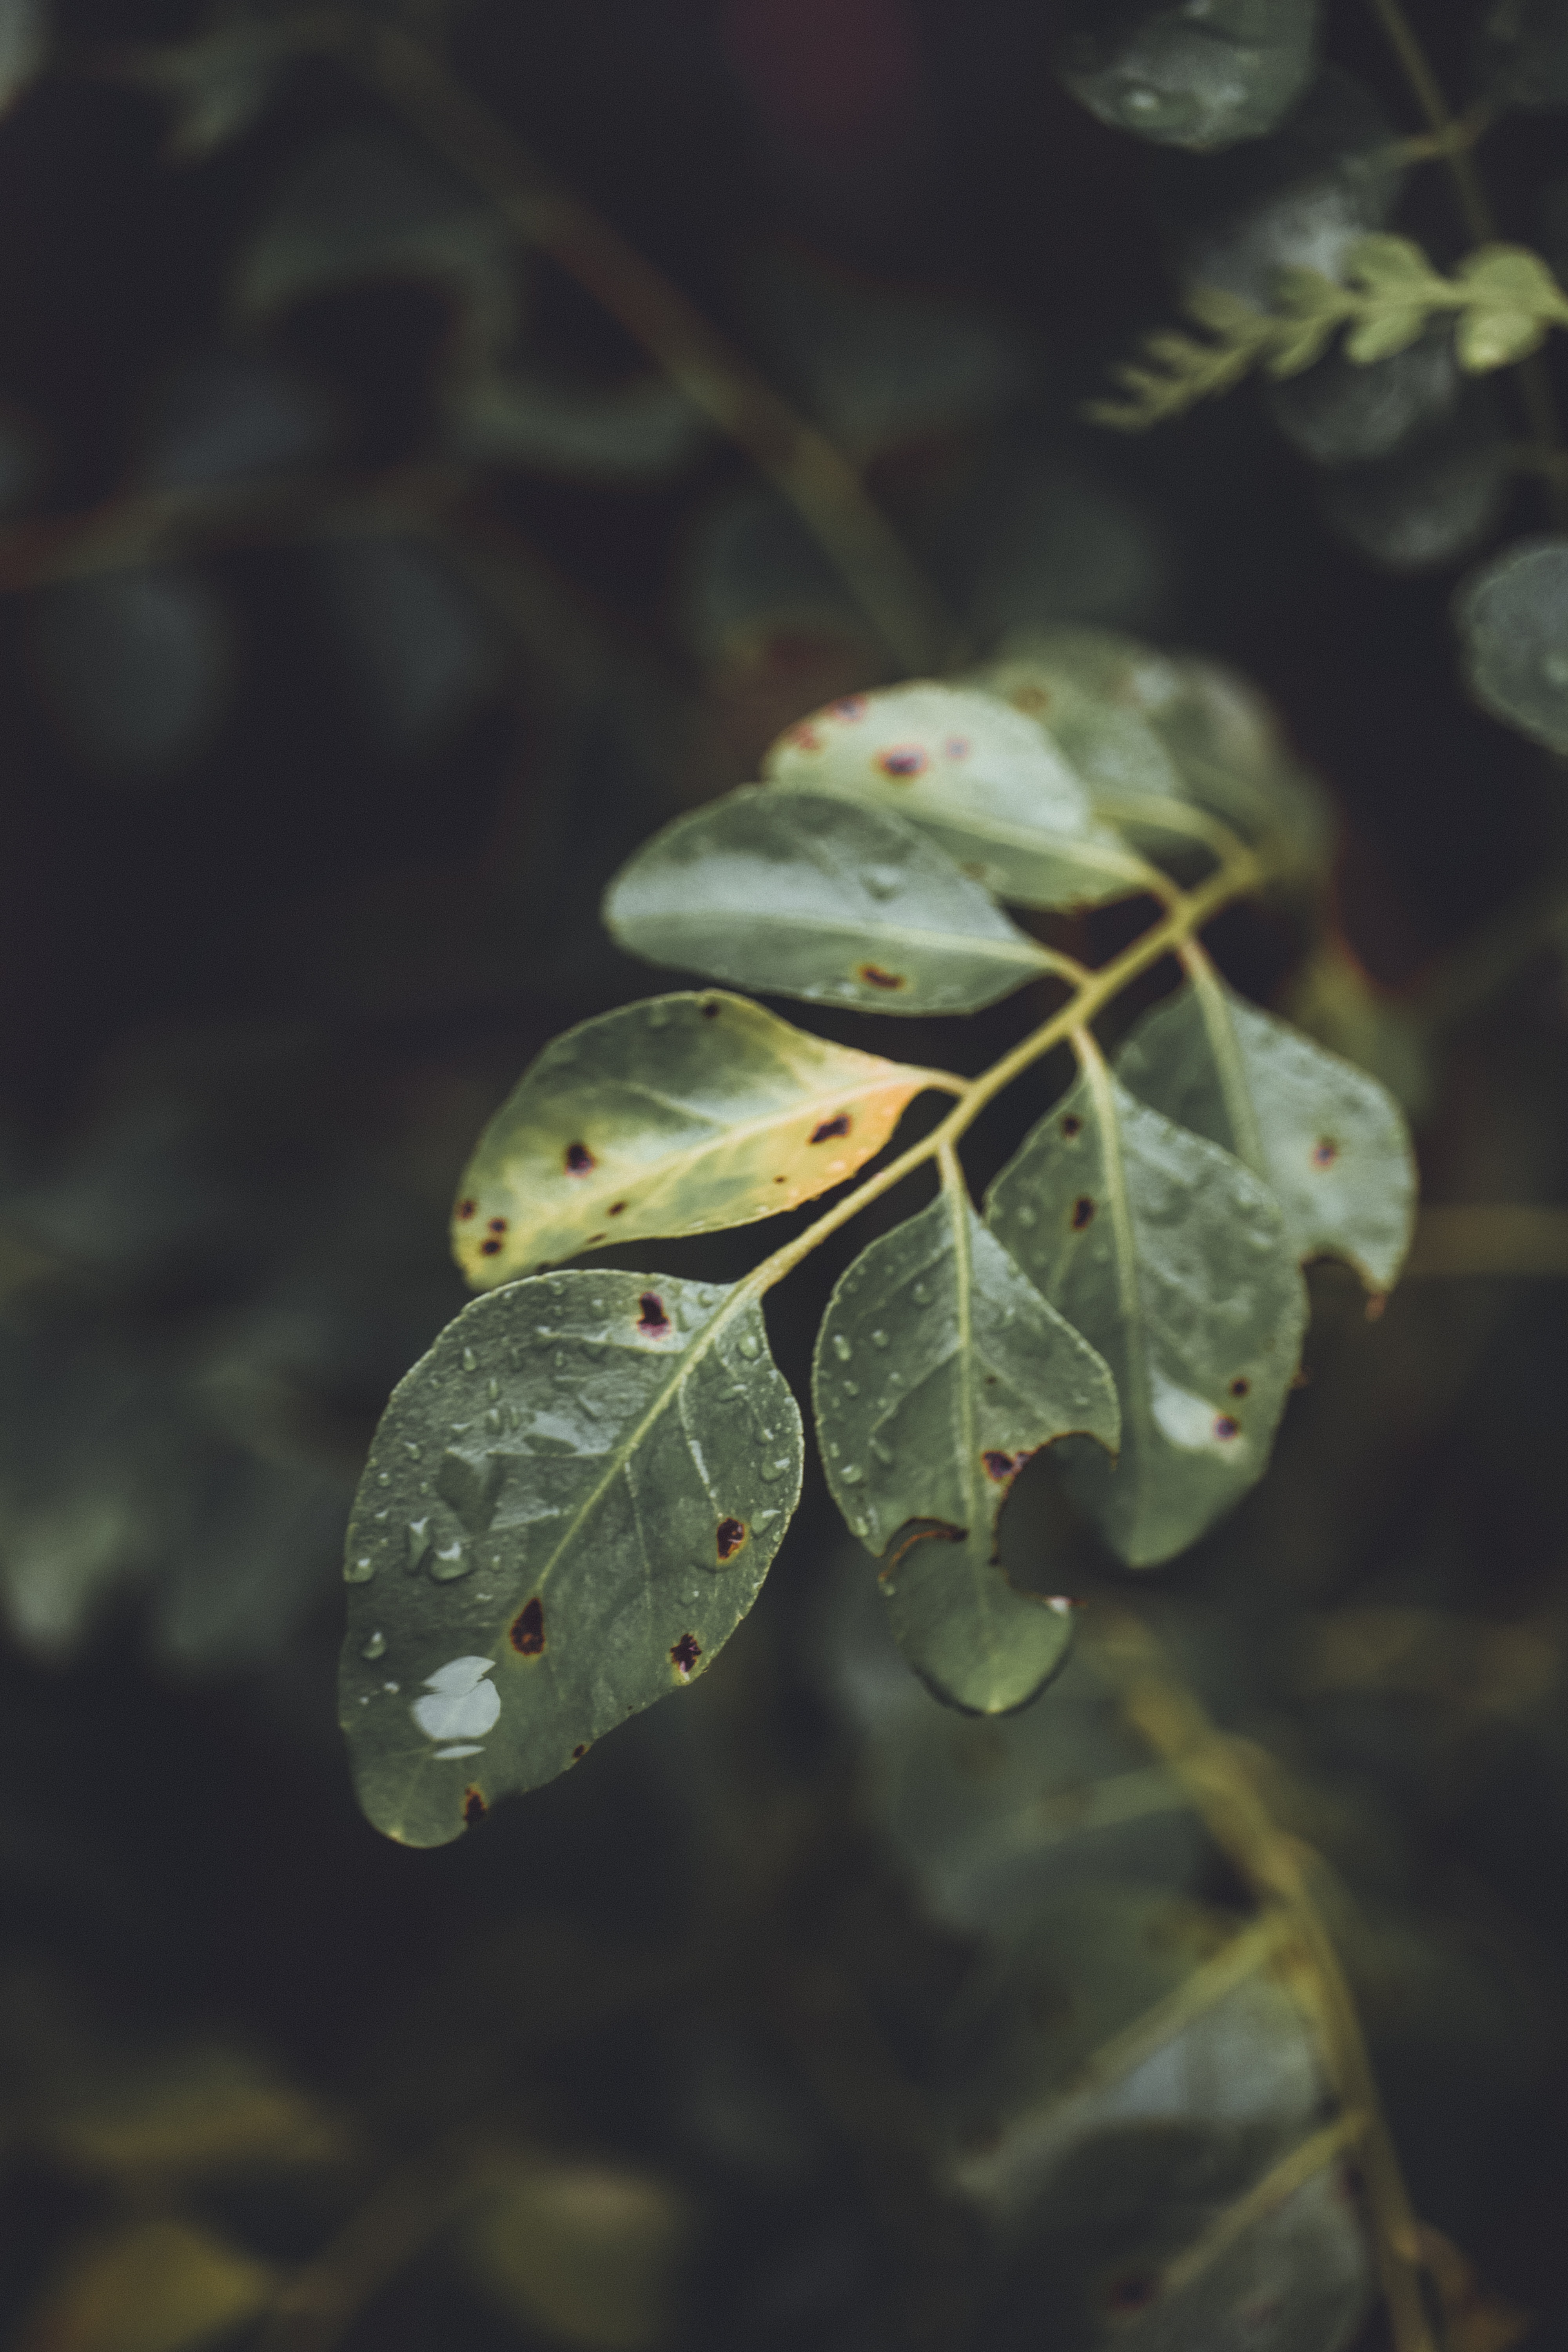
leaf, green, water, plant, flower, plant pathology, botany, organism, tree, adaptation, branch, wildlife, twig